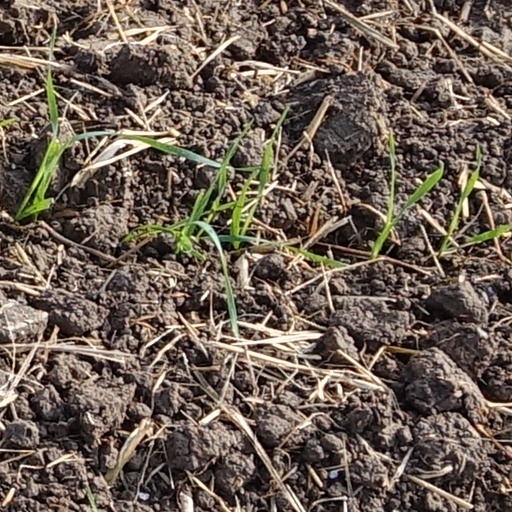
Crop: wheat